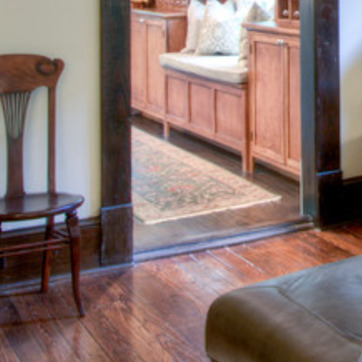
Material: carpet